The Mighty Peking Man

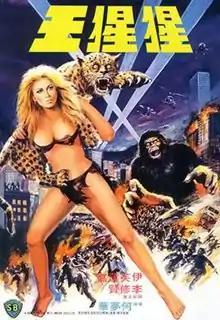
Theatrical release poster

The Mighty Peking Man is a 1977 Hong Kong monster film directed by Ho Meng-hua and starring Danny Lee, Evelyne Kraft and Ku Feng. It was produced by Shaw Brothers Studio to capitalize on the craze surrounding the 1976 remake of "King Kong".